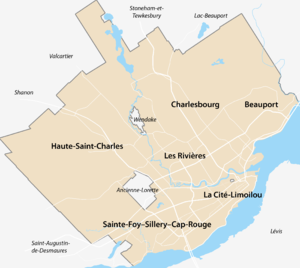
Carte géographique de la ville de Québec
La maison Guillaume-Estèbe est un immeuble patrimonial classé depuis 1960 et est située dans la Basse-Ville de Québec au Canada. La maison bourgeoise a été construite en 1751 pour Guillaume Estèbe, marchand et membre de l'administration coloniale de la Nouvelle-France. Cette habitation de 21 pièces et 8 foyers mesure 20 mètres de façade par 15 mètres de profondeur. Elle comporte une cave voûtée accessible au public, deux étages, des combles et un grenier.